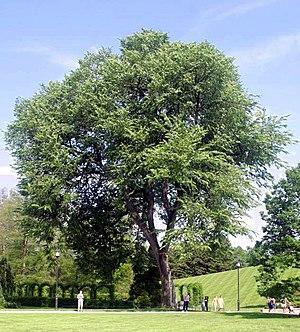
L'Orme d'Amérique ou Orme américain est un orme qui pousse notamment dans la vallée du Mississippi, en Nouvelle-Angleterre et dans l'est du Canada, jusqu'au 48ᵉ parallèle environ. Il est un des plus grands feuillus de l'est de l'Amérique du nord, il culmine à 35 mètres de haut. Il a une forme facile à identifier, en forme d'urne, avec un tronc long élancé, même en plein champ. C'est l'un des symboles de l’État de Massachusetts aux États-Unis d'Amérique.
Cette liste des arbres officiels des États-Unis reprend tous les arbres officiels des différents États ainsi que ceux des possessions américaines.